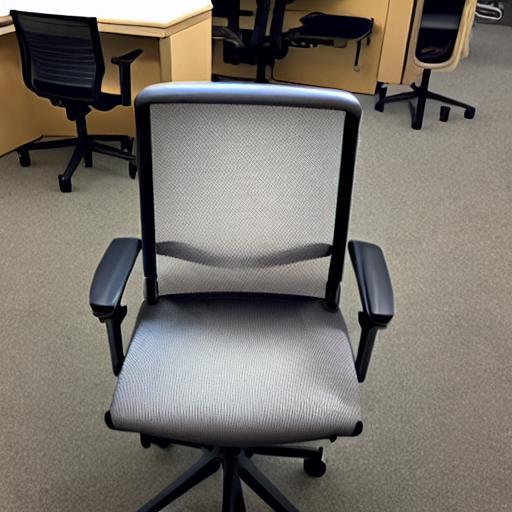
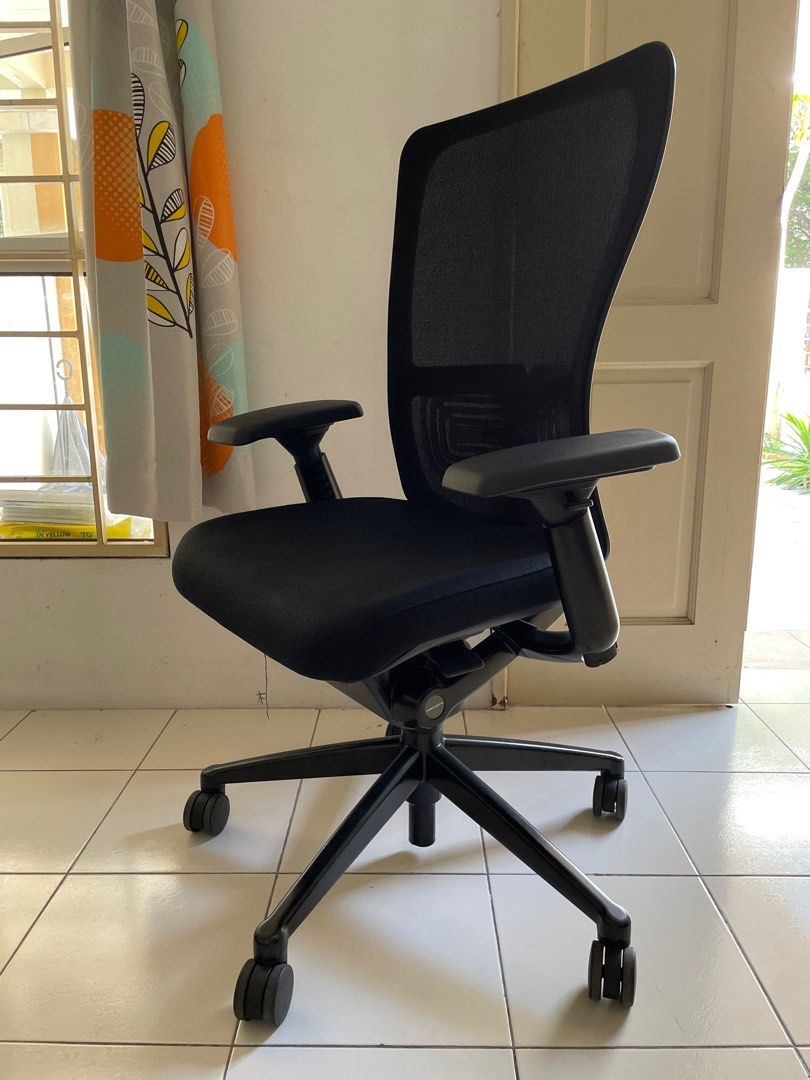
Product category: items_chair
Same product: no